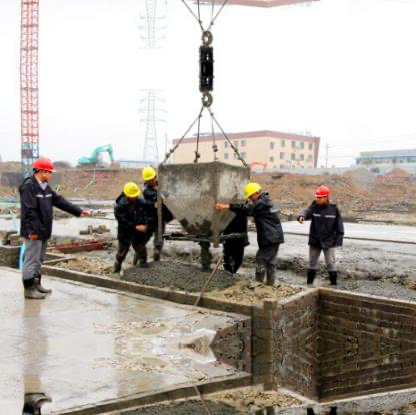
Objects in the image:
label: helmet
label: helmet
label: helmet
label: helmet
label: helmet